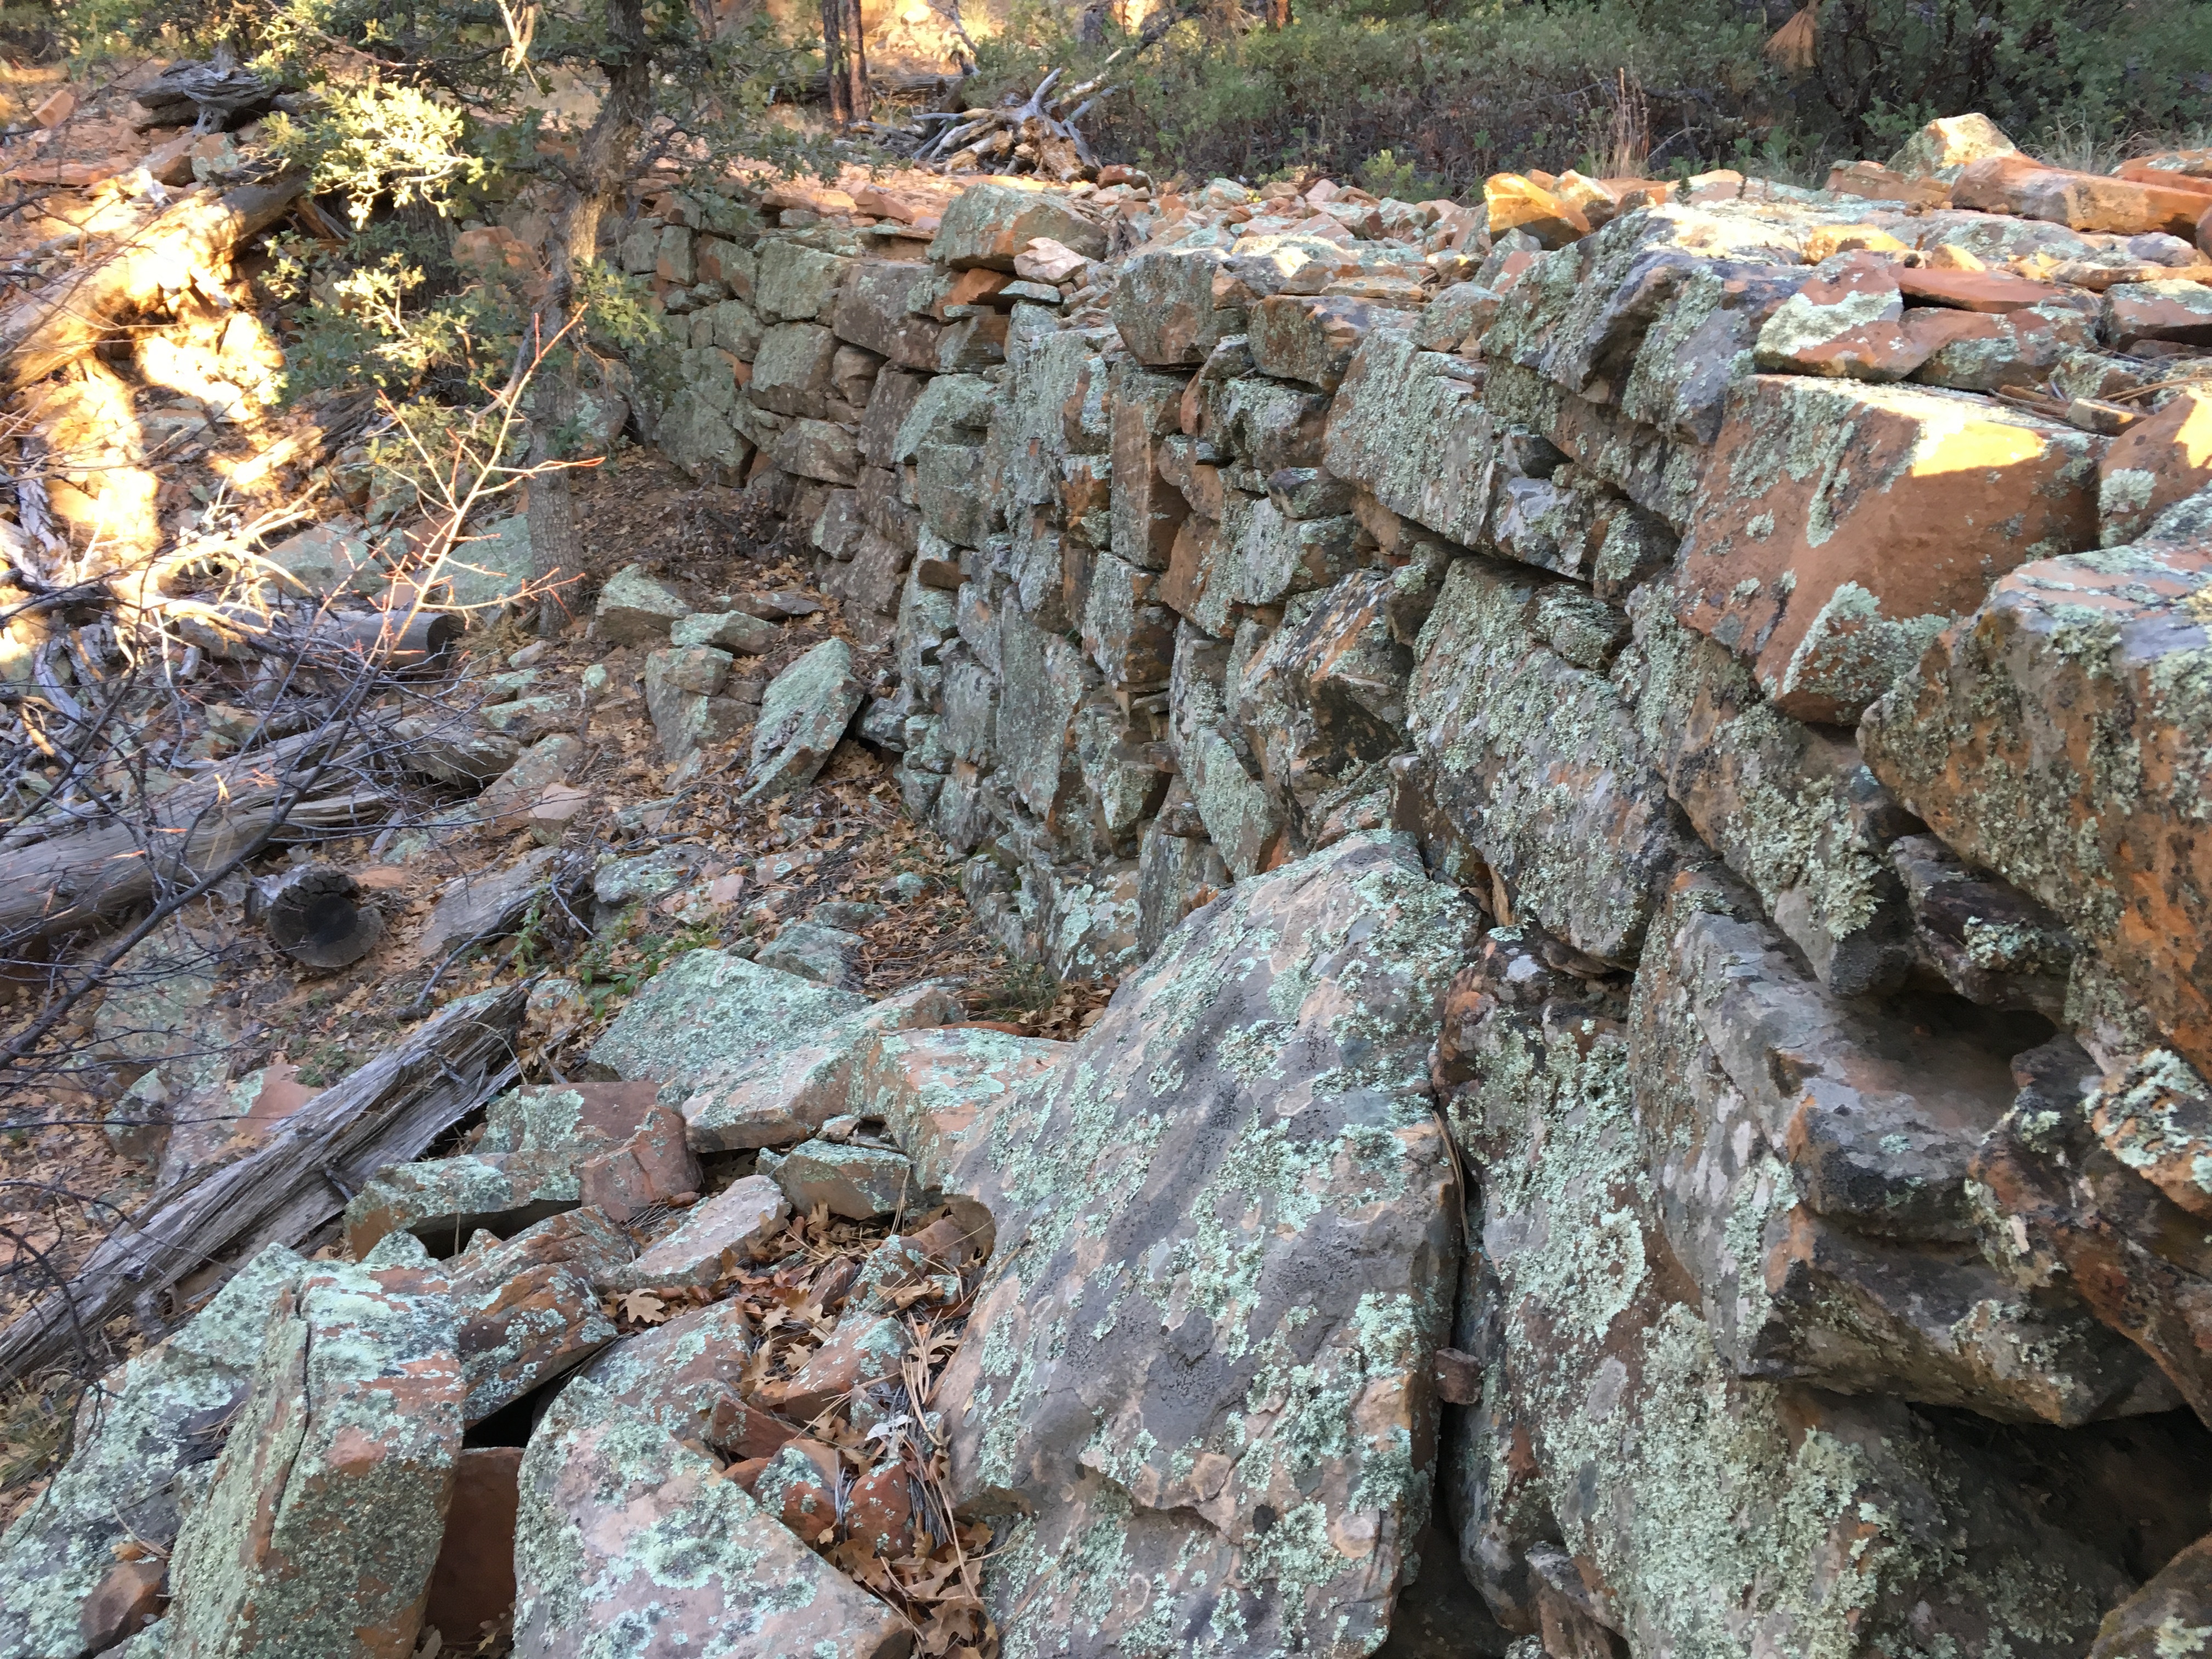
tree, rock, wood, trail, stream, autumn, geology, boulder